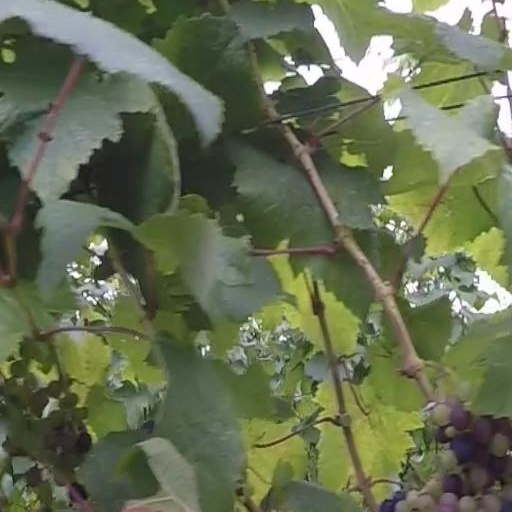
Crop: grape